Busquístar

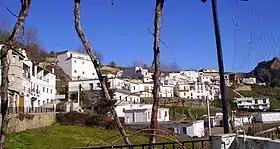
Busquístar (2009)

Busquístar is a small community located in the province of Granada, Spain. It is located in a region called The Alpujarras. According to the 2013 census (INE), the city has a population of 265 inhabitants.